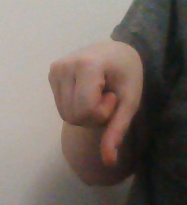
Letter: waw